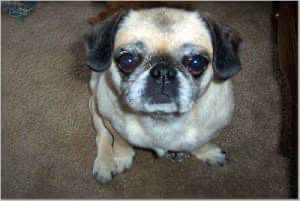
Animal: dog
Breed: pug